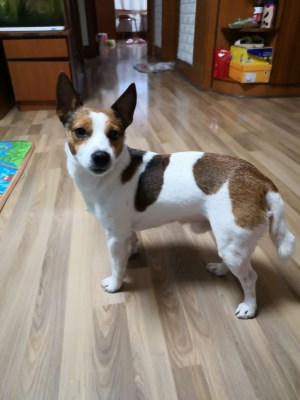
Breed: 3336-n000121-chinese_rural_dog